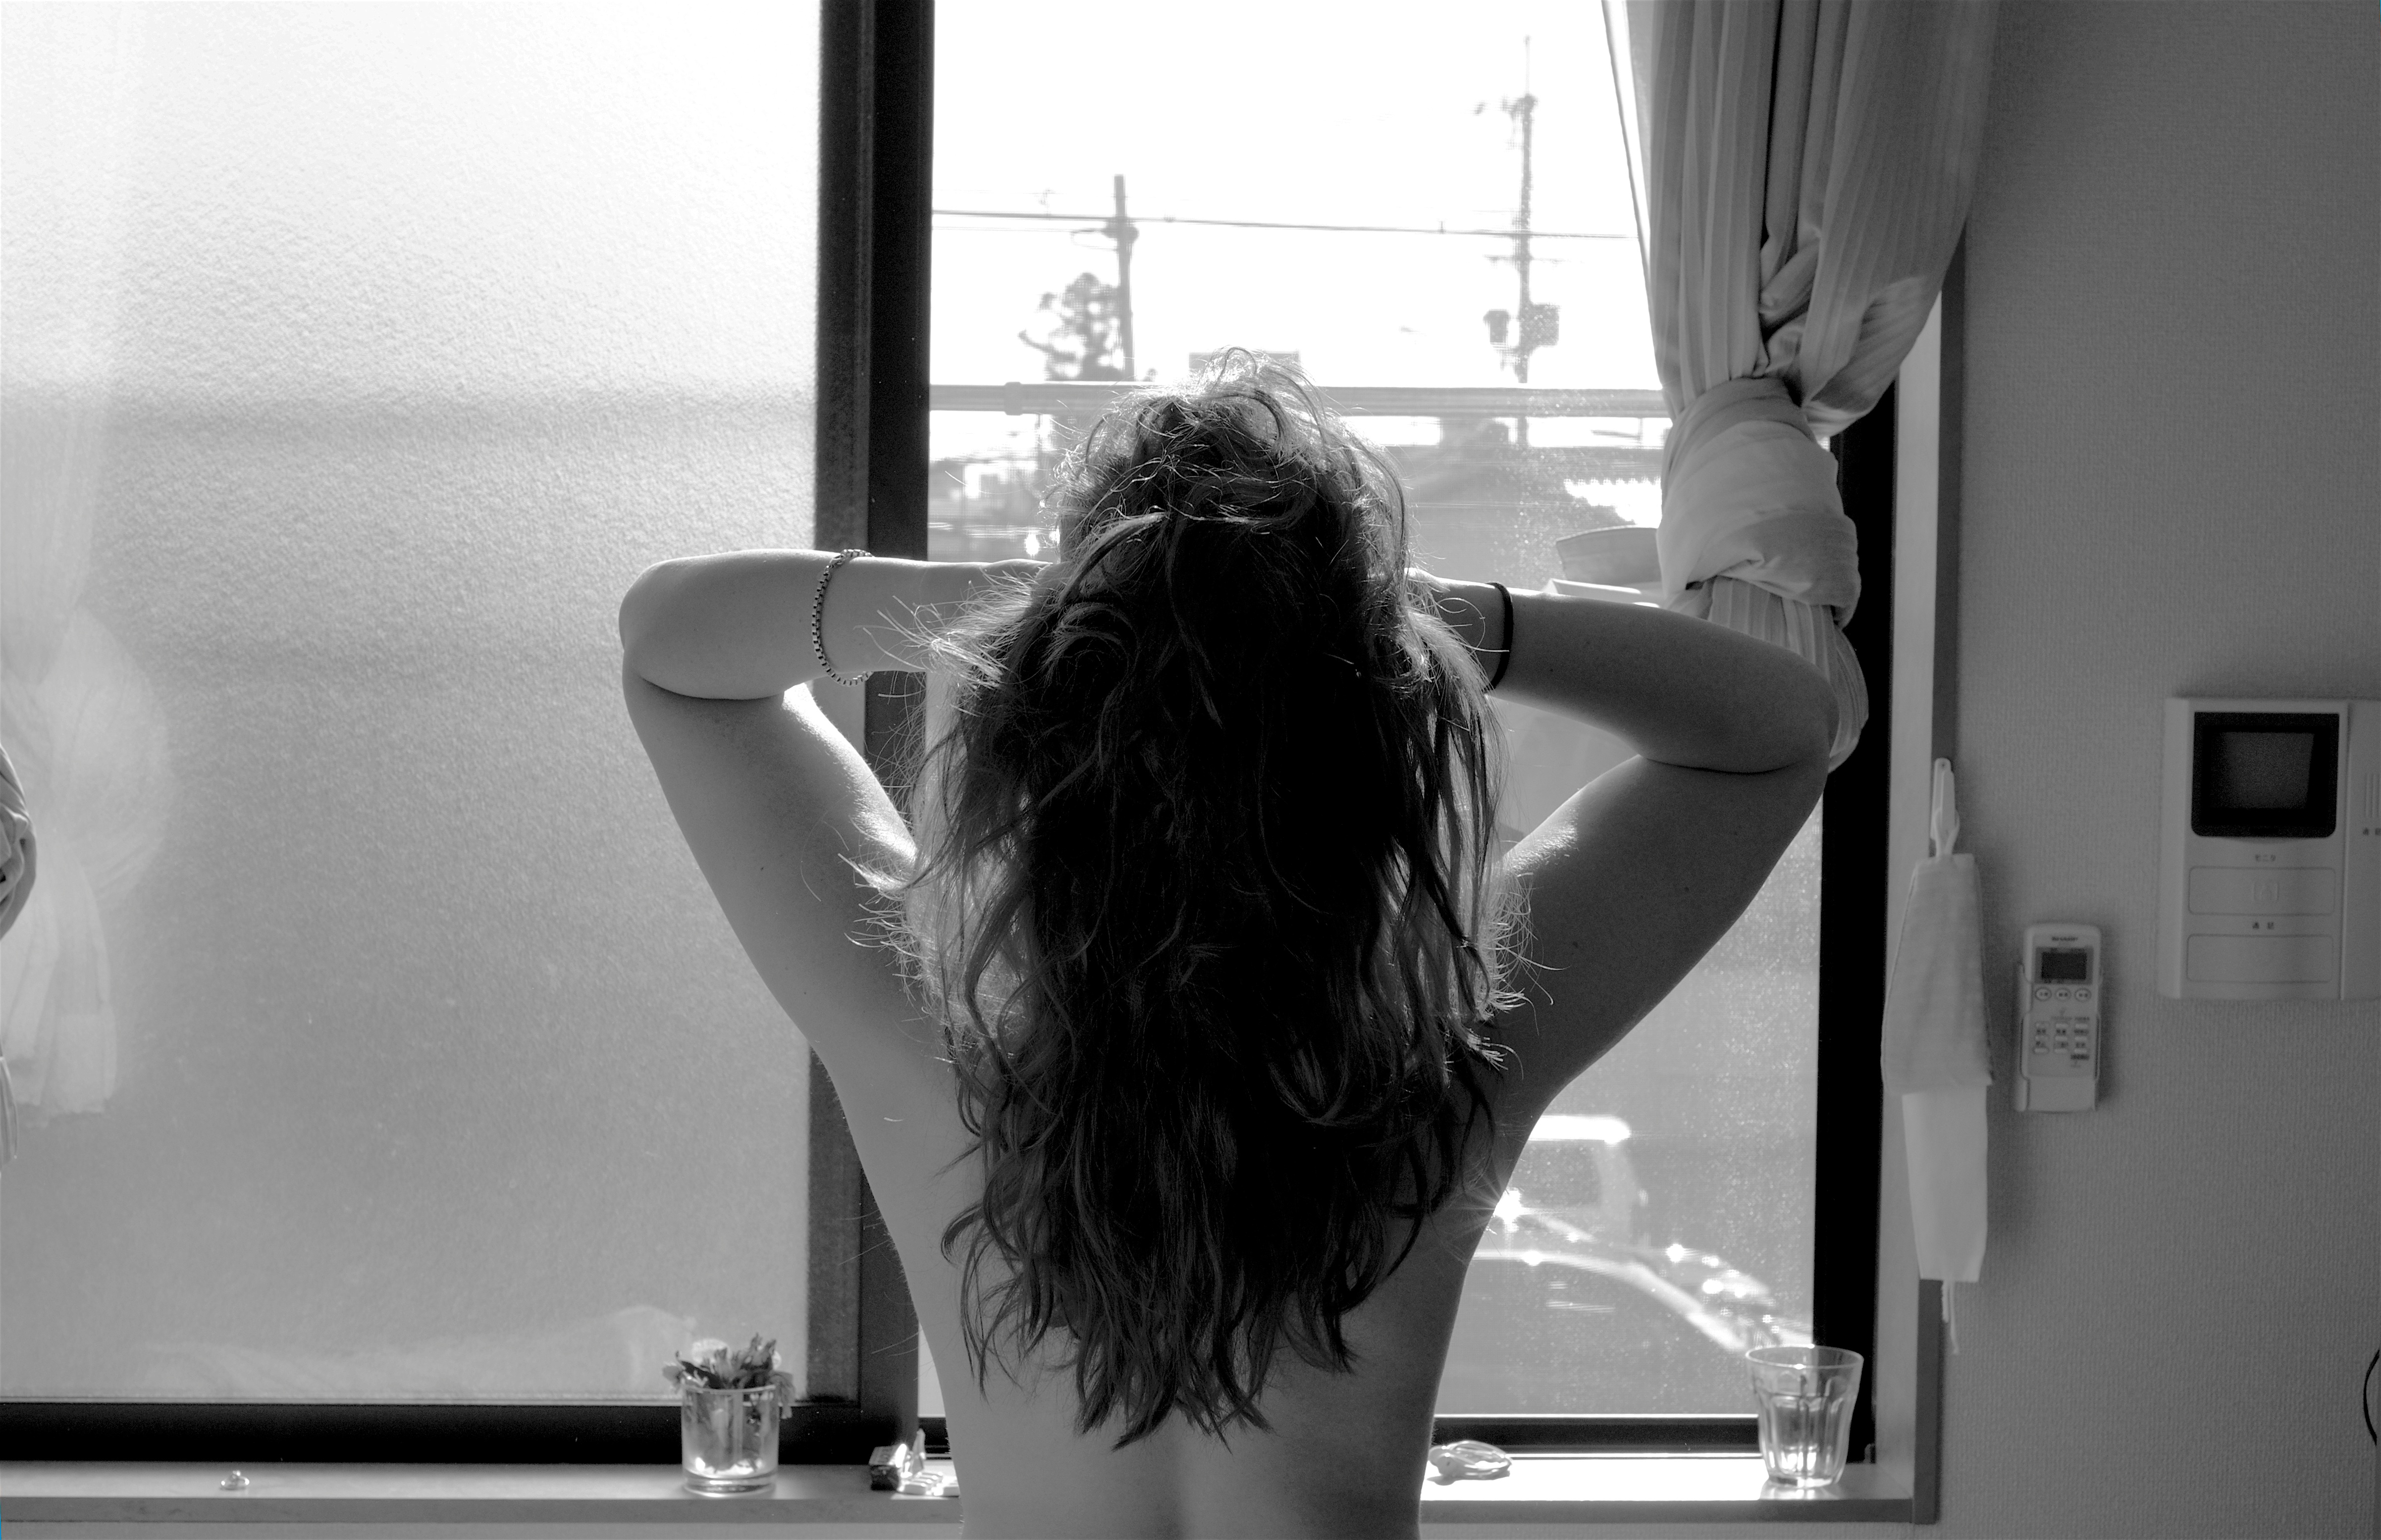
black and white, hair, white, photography, model, black, monochrome, dress, photograph, beauty, image, emotion, photo shoot, sense, monochrome photography